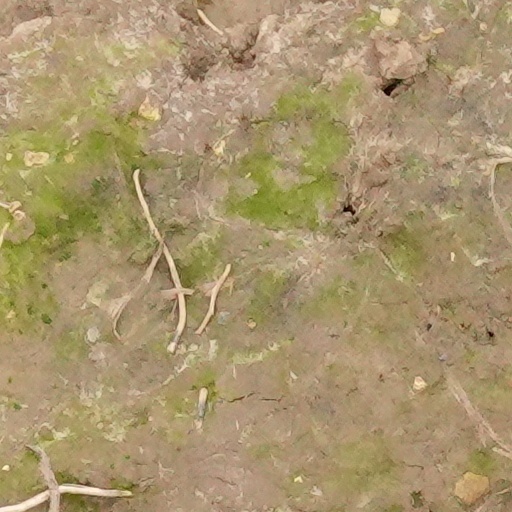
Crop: wheat